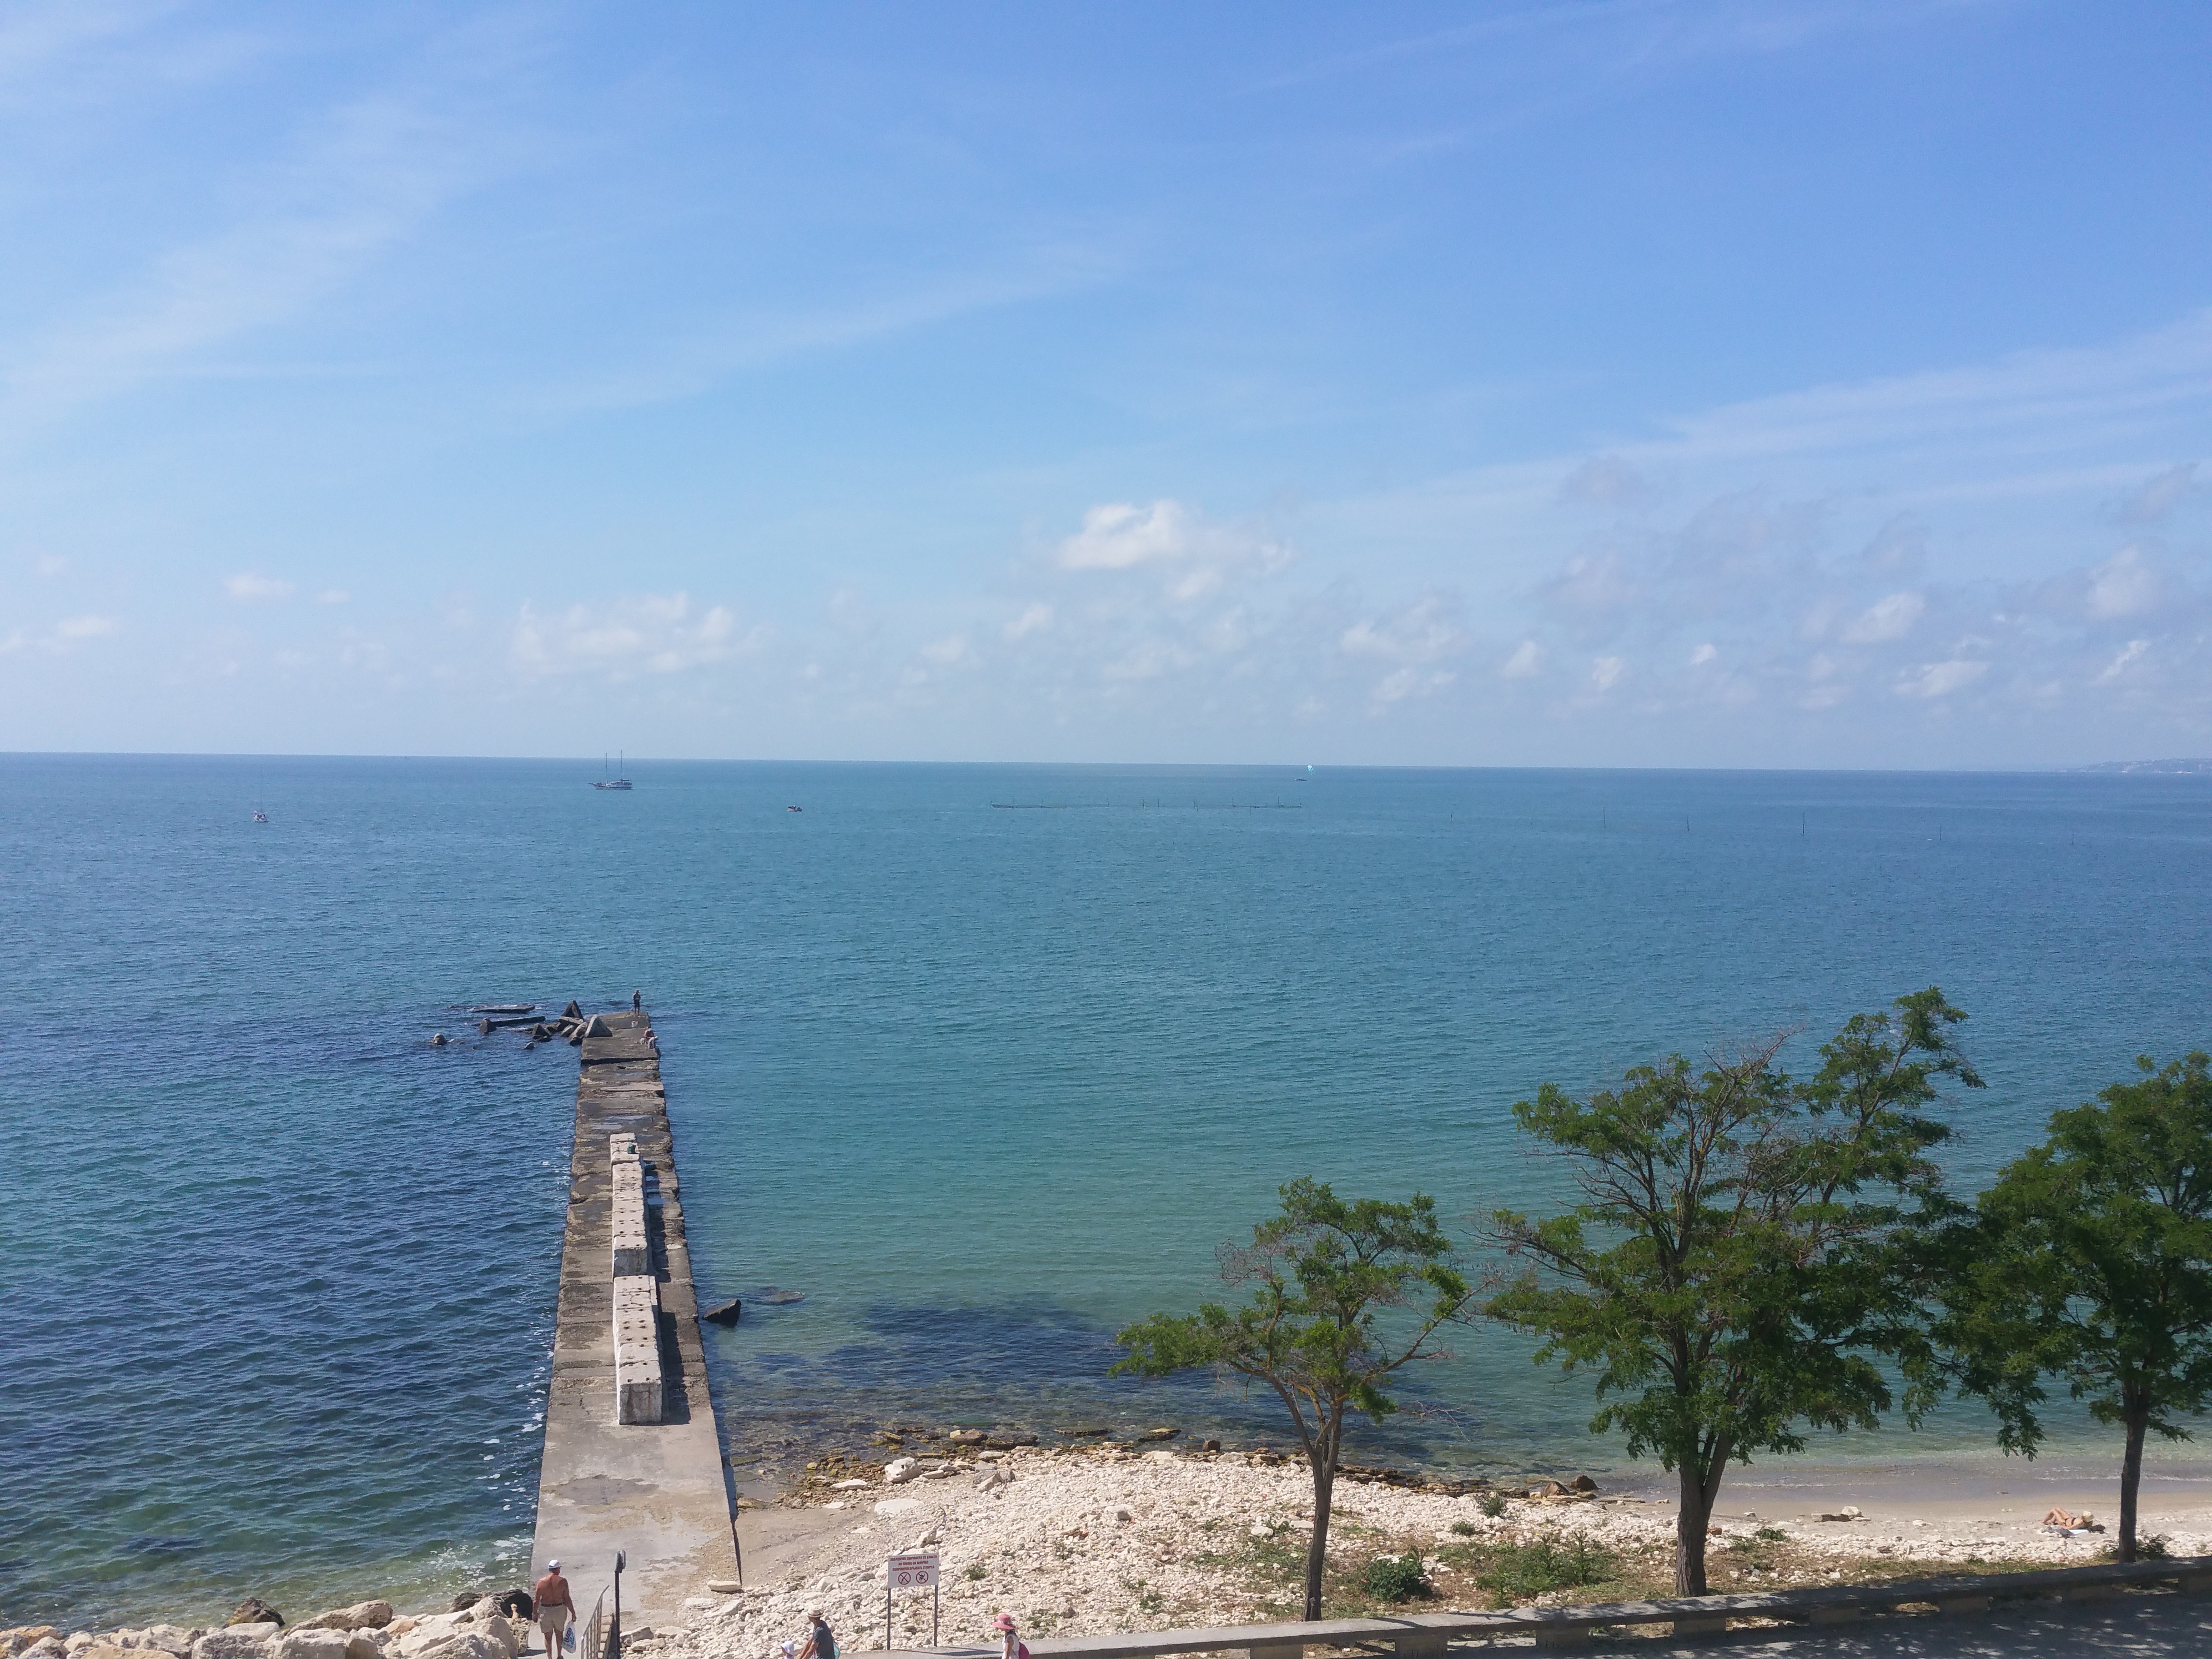
natural, water, sky, cloud, azure, tree, plant, coastal and oceanic landforms, terrain, wood, horizon, beach, headland, landscape, shore, coast, rock, sand, palm tree, wind wave, city, art, arecales, cape, ocean, tropics, sound, hill, bay, sculpture, wave, promontory, tourism, cross, island, vacation, inlet, klippe, road, cliff, monument, lake, tower, history, peninsula, sea, caribbean, ancient history